History of Manchester City F.C. (1928–1965)

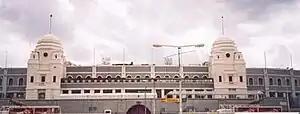
City reached the FA Cup Final at Wembley in consecutive years in 1955 and 1956 – the second time they have done so in their history

Birmingham won the toss and Manchester City kicked off. The Birmingham goal came under pressure almost immediately. Within a minute a far post cross from Roy Clarke narrowly eluded Hayes. Two corners followed, the second resulting in a shot by Roy Paul. The next attack, in the third minute, resulted in the opening goal. Revie began the move, exchanging passes with Clarke, and back-heeling for the unmarked Hayes to sweep the ball past Gil Merrick to put Manchester City ahead. Birmingham's confidence was shaken, resulting in a series of Manchester City corners and a chance for Hayes, but they fought back to equalise in the 15th minute. Astall slipped the ball to Brown, who helped it forward. It rebounded off a Manchester City defender into the path of Welsh international inside‑forward Noel Kinsey, who fired home via Trautmann's far post. For the remainder of the first half Birmingham had most of the play, exerting pressure on Manchester City full-back Leivers, but were unable to make a breakthrough. Though Birmingham put the ball in the net twice, Brown was adjudged to be offside on both occasions. With Warhurst missing and Boyd out of position and not fully fit, Birmingham's strength and balance was disrupted, leaving them particularly vulnerable to Manchester City's unconventional style.